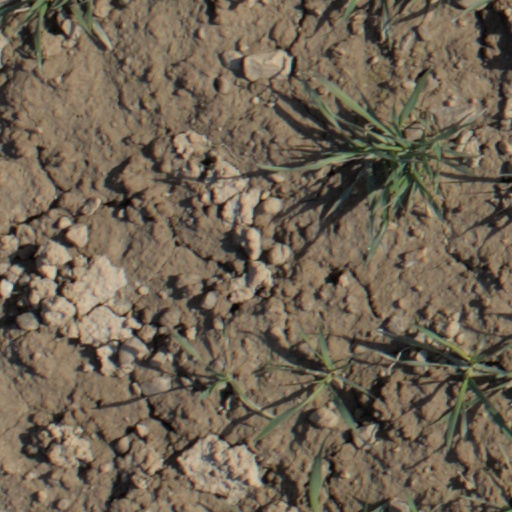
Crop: wheat